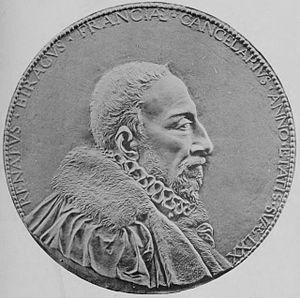
La fontaine de Birague est une fontaine parisienne créée au XVIᵉ siècle et reconstruite à deux reprises avant sa destruction définitive en 1856. Elle était située place de Birague, devant l'église Saint-Paul-Saint-Louis, au croisement de la rue Saint-Antoine et de la rue Culture Sainte-Catherine.
La Renaissance française est un mouvement artistique et culturel situé en France entre le milieu du XVᵉ siècle et le début du XVIIᵉ siècle. Étape de l'époque moderne, la Renaissance apparaît en France après le début du mouvement en Italie et sa propagation dans d'autres pays européens.
Germain Pilon, né vers 1528 à Paris et mort en 1590 dans la même ville, est un sculpteur et médailleur français.
La Seconde Renaissance, autrefois dit Style Henri II, marque à partir de 1540, la maturation du style apparu au début du siècle ainsi que sa naturalisation tandis que le Val de Loire se retrouve relégué en conservatoire des formes de la Première Renaissance. Cette nouvelle période se développe alors principalement durant les règnes de Henri II, François II puis Charles IX, pour ne s'achever que vers 1559-1564, au moment même où commencent les Guerres de religions, qui seront marquées par le Massacre de la Saint-Barthélemy et la contre-réforme catholique.